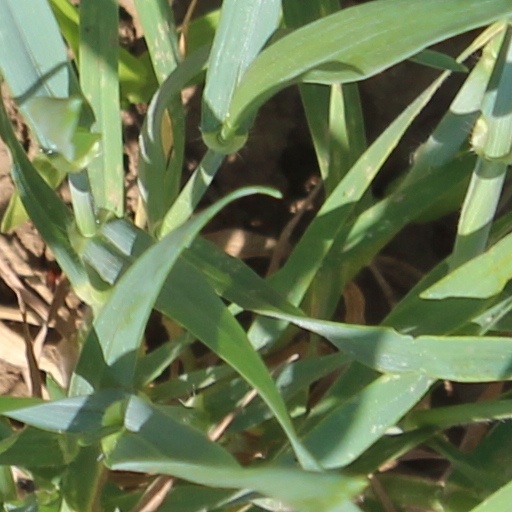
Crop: wheat